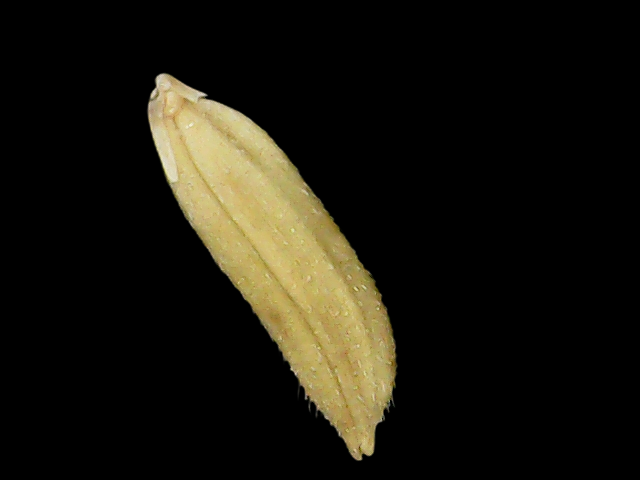
Rice variety: Binadhan20